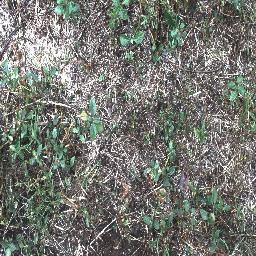
Label: negative